Manborg

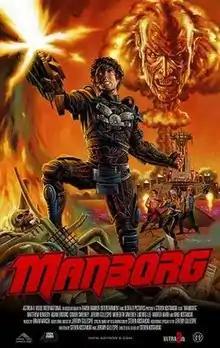
"Manborg" film poster

Manborg is a 2011 Canadian science-fiction action film, directed by Steven Kostanski, and released by Astron-6.